South China Sea

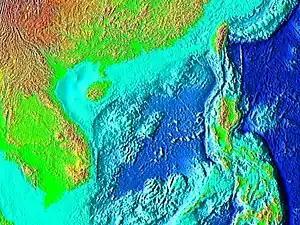
The northeastern portion of South China Sea

The South China Sea, also known as the Southeast Asia Sea, is a marginal sea of the Western Pacific Ocean. It is bounded in the north by South China, in the west by the Indochinese Peninsula, in the east by the islands of Taiwan and northwestern Philippines (mainly Luzon, Mindoro and Palawan), and in the south by Borneo, eastern Sumatra and the Bangka Belitung Islands, encompassing an area of around . It communicates with the East China Sea via the Taiwan Strait, the Philippine Sea via the Luzon Strait, the Sulu Sea via the straits around Palawan, the Java Sea via the Karimata and Bangka Straits and directly with Gulf of Thailand. The Gulf of Tonkin is part of the South China Sea.